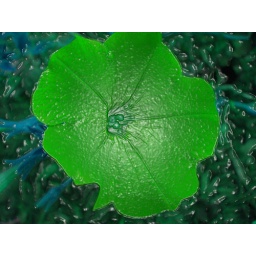
This is a plastic wrapped, origanilly pink flower. I played with the hue in Adobe.